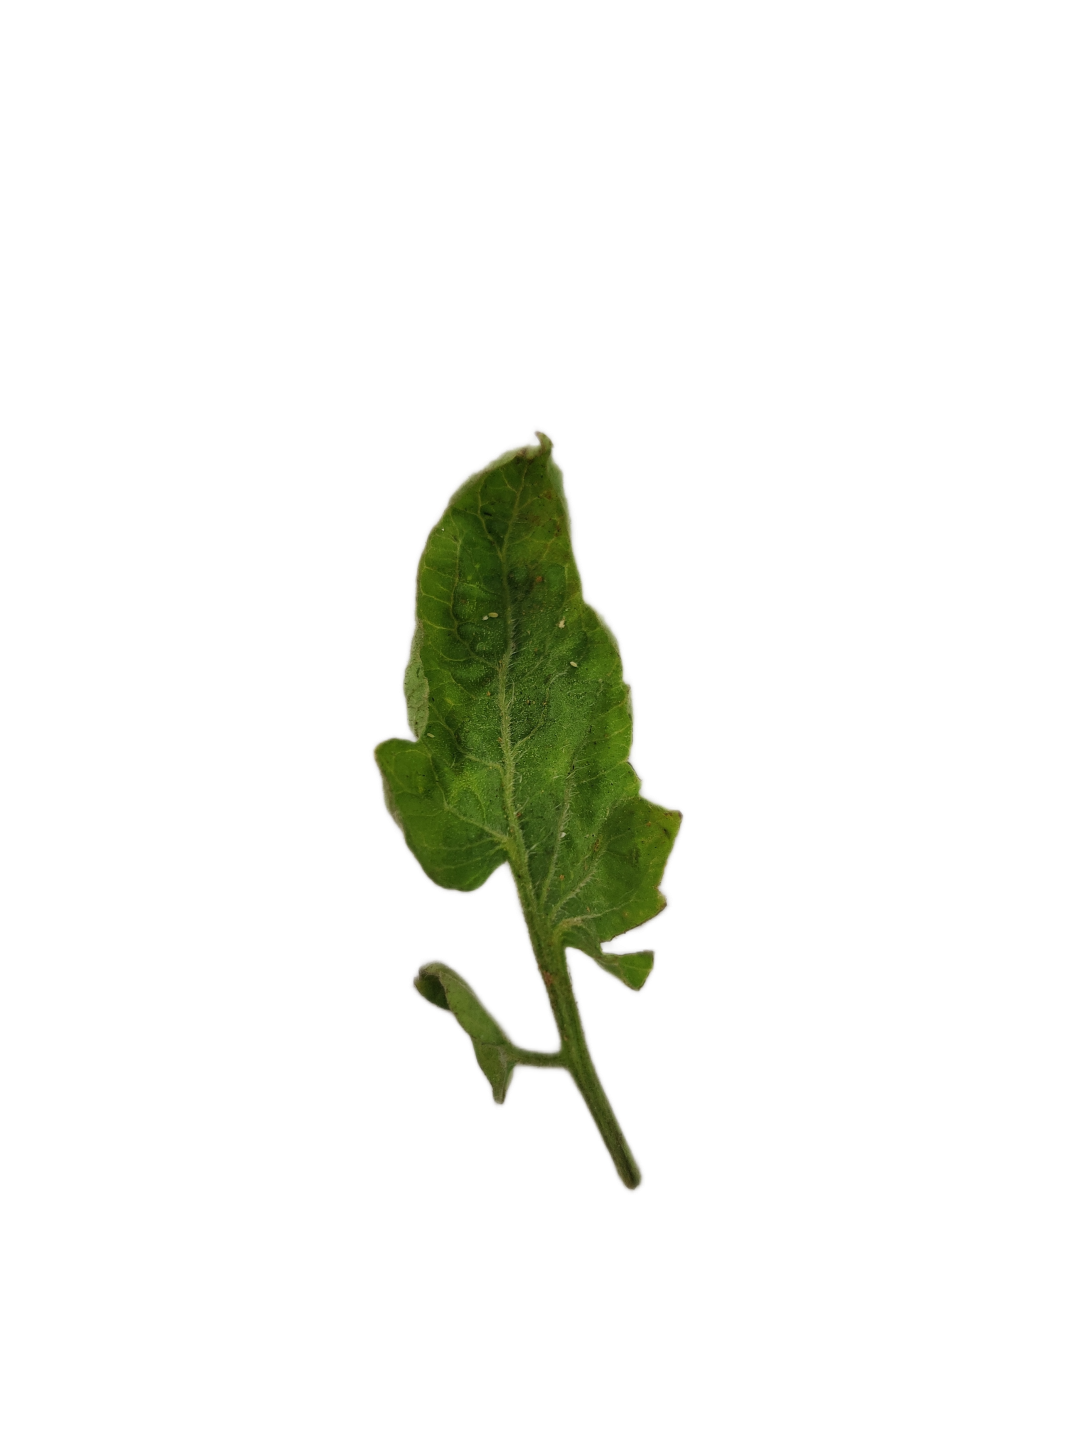
Crop: Tomato
Label: Mosaic